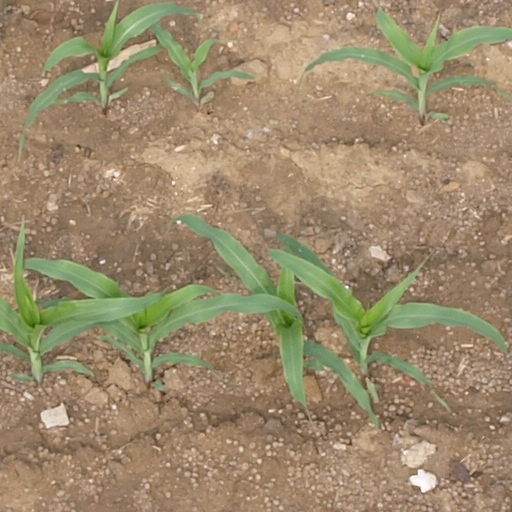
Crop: maize; corn